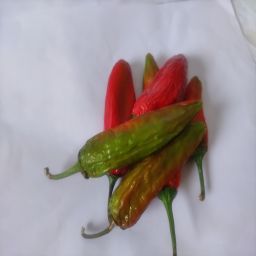
Crop: New Mexico Green Chile
Quality: Old